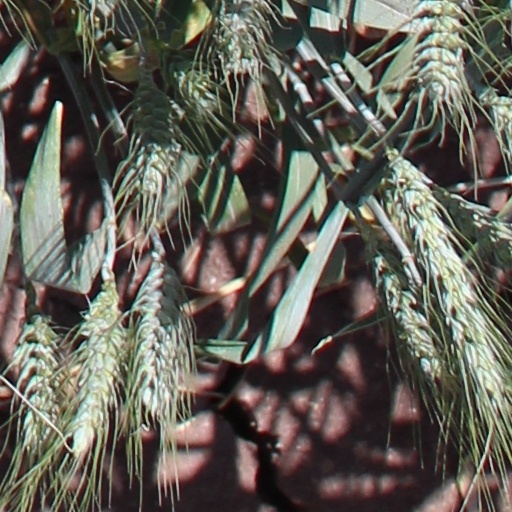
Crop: wheat